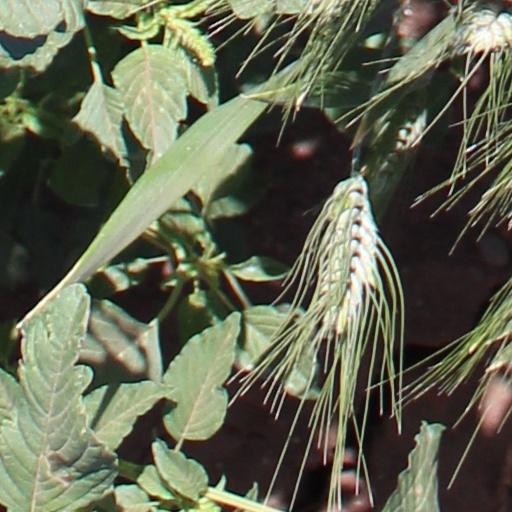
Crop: wheat